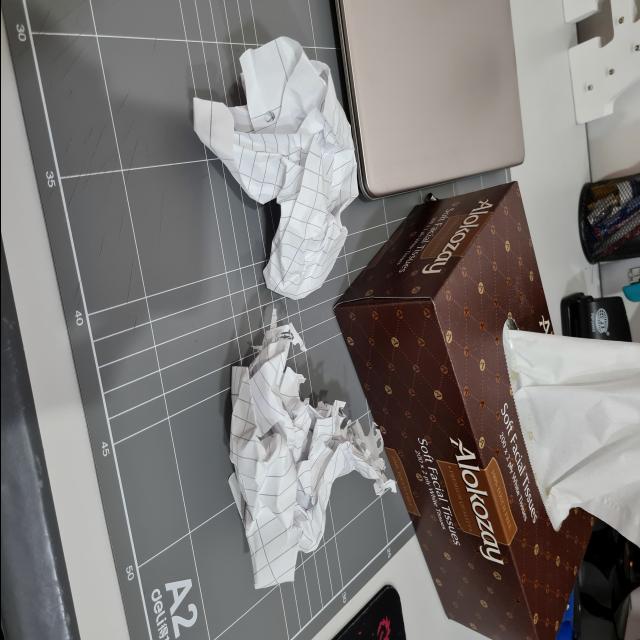
Label: tissues